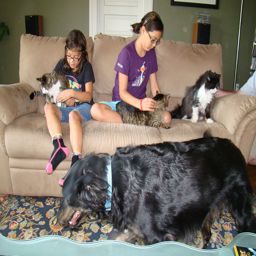
A couple of girls sitting on top of a brown couch near an adorable black dog.
There is a dog lying on the floor and cars on the couch
Two young girls sit on a couch playing with animals.
a very big dog standing in front of a couch and a small cat sitting on the couch
Two girls sitting on a couch while petting their cats.